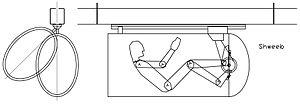
Dessin du transport individuel à propulsion humaine Shweeb (fait d'après photos et documents constructeurs publics)
Shweeb est un nouveau moyen de transport individuel constitué de nacelles roulantes suspendues sous un monorail en acier. Le passager est en position semi couchée et pédale pour mouvoir son module. Le bon aérodynamisme permet d'après le constructeur de se contenter d'une puissance de 33 W pour avancer à 20 km/h. Le milieu de transport visé est essentiellement urbain, pour des trajets courts ou moyens. Dans un tel contexte, il entrerait dans la catégorie des transports de type Personal Rapid Transit.
Un véhicule à propulsion humaine ou VPH est un véhicule mû par la force musculaire humaine. Les véhicules à propulsion humaine peuvent être terrestres, nautiques, aériens, ou même subaquatiques. L'utilisation de la propulsion humaine combinée à un véhicule a permis de développer un mode de transport en plein essor au niveau international.
Le taxi robot, souvent désigné par ses appellations en anglais personal rapid transit, personal automated transport ou encore podcar, et que l'on pourrait traduire par « transport personnel automatisé » ou encore « transport rapide personnalisé », est un moyen de transport collectif léger permettant de se déplacer à la demande et sans arrêt intermédiaire dans de petits véhicules indépendants, en se déplaçant sur un chemin dévolu à ce moyen de transport. L'acronyme PRT a été introduit en 1978 par J. Edward Anderson.